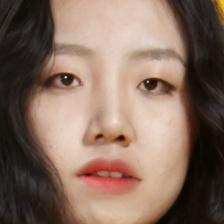
Label: faces